And Still I Rise

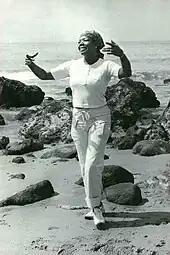
Portrait of Angelou from the first edition of "And Still I Rise"

Angelou began, early in her writing career, alternating the publication of an autobiography and a volume of poetry. By the time "And Still I Rise" was published in 1978, she had published three autobiographies, eventually going on to publish seven. In 1993, she read her poem "On the Pulse of Morning" at President Bill Clinton's inauguration. The following year, her publisher, Random House, placed the poems in "And Still I Rise" in her first collection of poetry, "The Complete Collected Poems of Maya Angelou". Also in the 1994 collection were her two previous collections, "Just Give Me a Cool Drink of Water 'fore I Diiie" (1971) and "Oh Pray My Wings Are Gonna Fit Me Well", along with her two volumes published afterwards, "Shaker, Why Don't You Sing?" (1983) and "I Shall Not Be Moved" (1990). Angelou's publisher placed four poems in a smaller volume, entitled "Phenomenal Woman", in 1995.